Andreas Zaimis

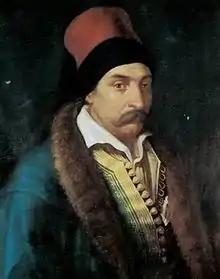

Andreas Asimakis Zaimis (1791 – 4 May 1840) was a Greek freedom fighter and government leader during the Greek War of Independence.